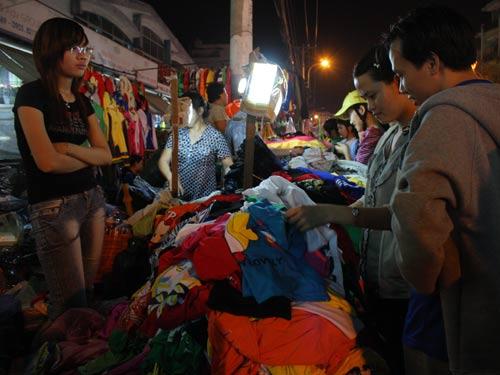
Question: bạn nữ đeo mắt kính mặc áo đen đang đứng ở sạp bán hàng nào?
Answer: sạp bán quần áo